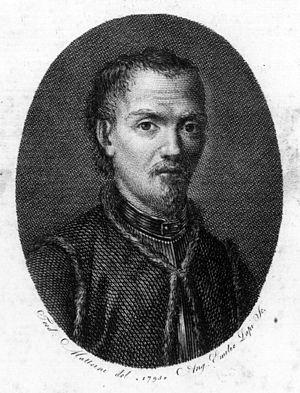
Franco Sacchetti, était un poète et romancier italien du XIVᵉ siècle.